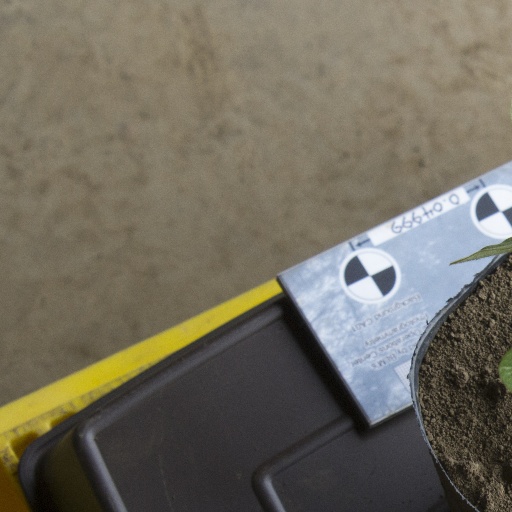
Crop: soybean